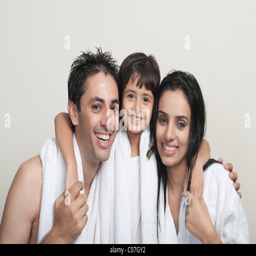
portrait of a couple smiling with their daughter